Answer in natural language. Considering the relative positions, where is lowpoly bed with brown blanket with respect to artistic colourful white paper drawing scenario? Choose between the following options: below or above
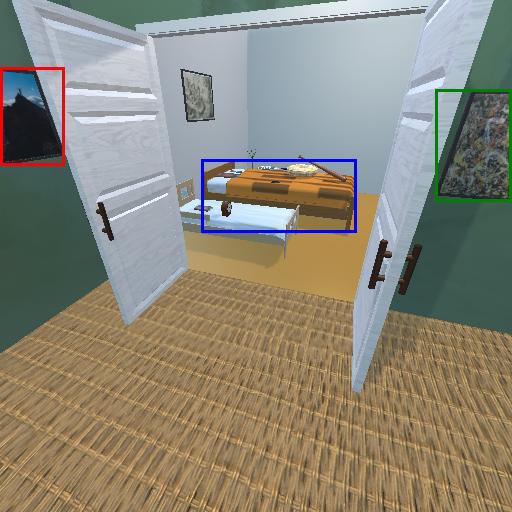
<answer>above</answer>